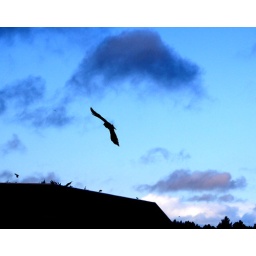
flying in the clouds